Operation Mammoth

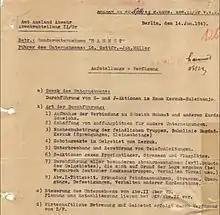
Official operation document.

Operation Mammoth ("Unternehmen Mammut"), was a German special forces mission in 1943 by the Wehrmacht, during World War II, for a team of two German Army officers, led by Gottfried Müller and accompanied by a Kurdish activist Ramzi Nafi Agha, to start a rebellion of the Iraqi Kurds in an attempt to expel the British from the region, gain control of the oil fields, and in some way deliver them to the Wehrmacht because Operation Barbarossa was not progressing as it was expected in reaching the Caucasus. In return for ejecting the British, the Kurds would supposedly be assisted in creating an independent Kurdistan.